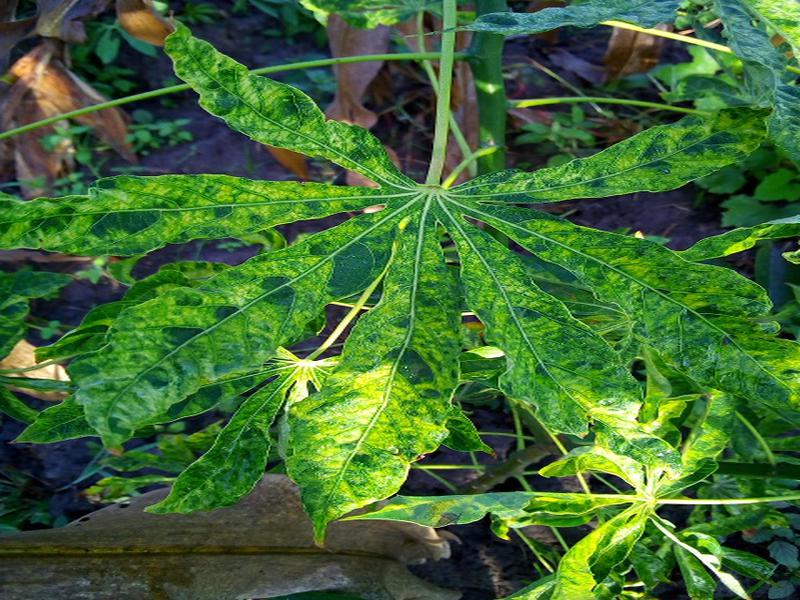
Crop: cassava
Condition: mosaic_disease